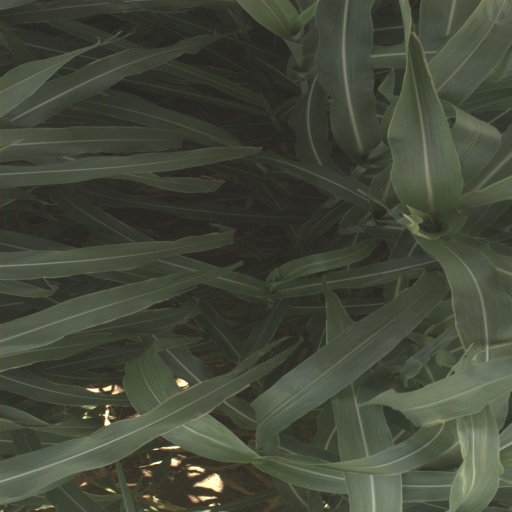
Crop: sorghum